Eno Essien

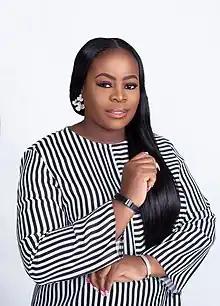

Eno-Obong Essien is a Nigerian technology entrepreneur and chief executive officer at Rheytrak Limited, a Vehicle Tracking and Recovery company, which she started in 2007. In 2012, she was nominated as the Future Awards Entrepreneur of the Year (Technology) and the only female CEO in the Vehicle Tracking Industry in Nigeria.